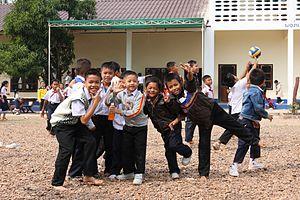
Cet article contient des statistiques sur la démographie du Laos.